Liquid

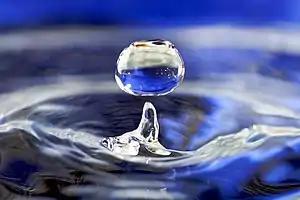
The formation of a spherical droplet of liquid water minimizes the surface area, which is the natural result of surface tension in liquids.

Liquid is a state of matter with a definite volume but no fixed shape. Liquids adapt to the shape of their container and are nearly incompressible, maintaining their volume even under pressure. The density of a liquid is usually close to that of a solid, and much higher than that of a gas. Liquids are a form of condensed matter alongside solids, and a form of fluid alongside gases.